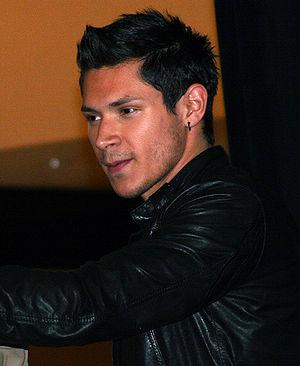
Alex Meraz est un acteur américain.